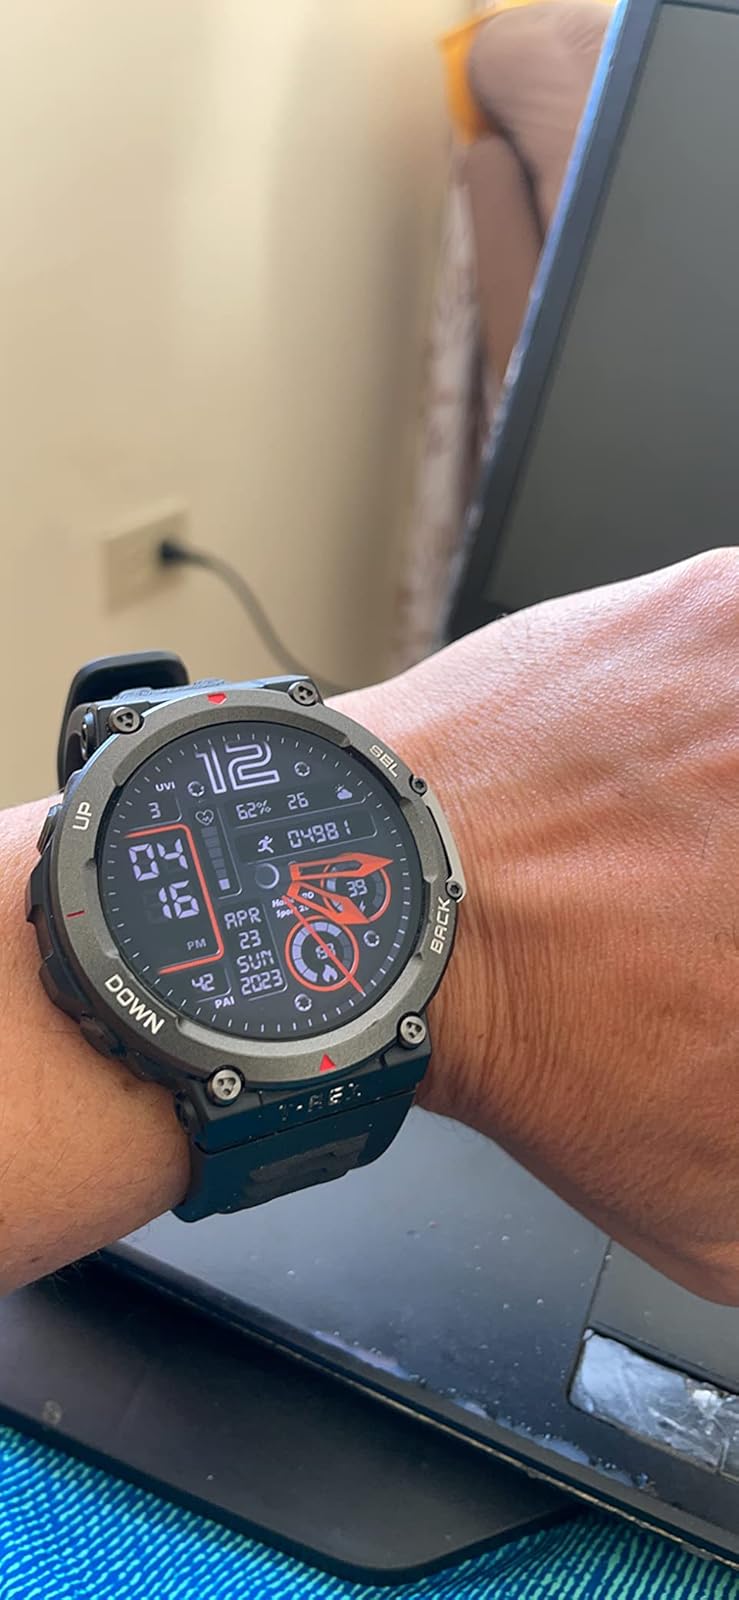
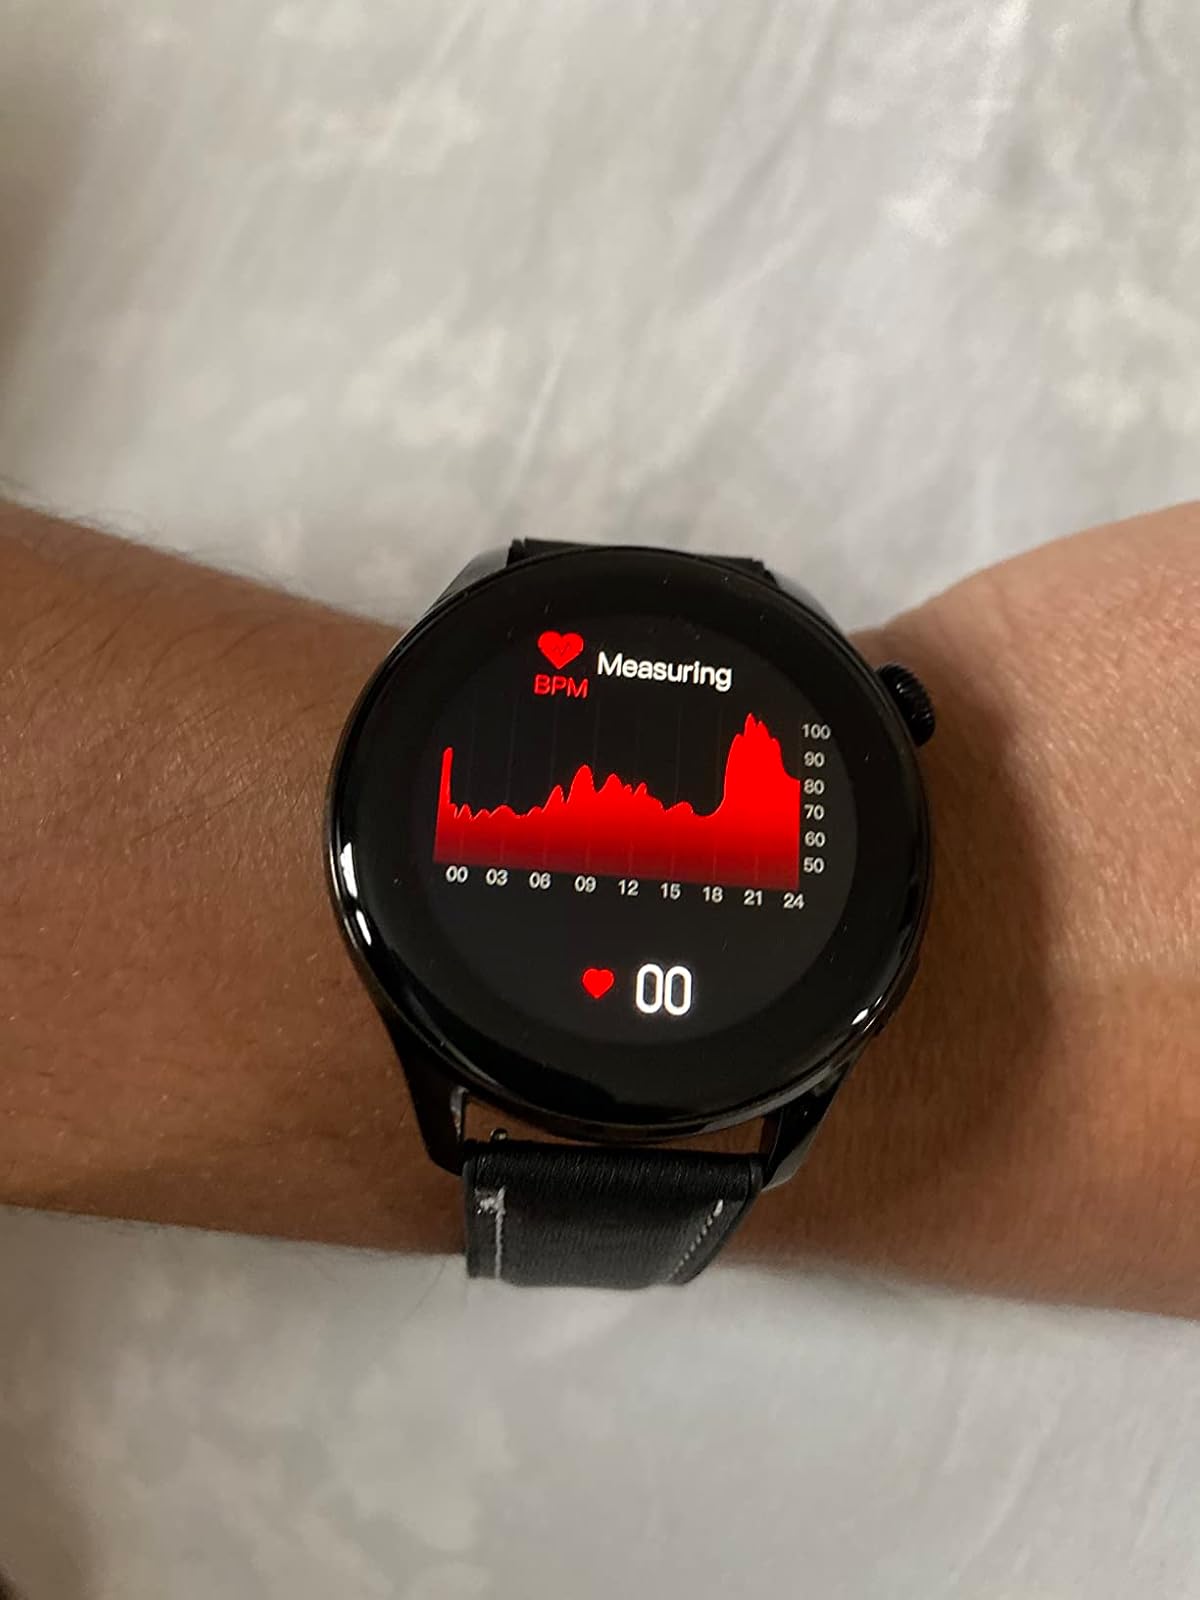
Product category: smartwatch
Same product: no